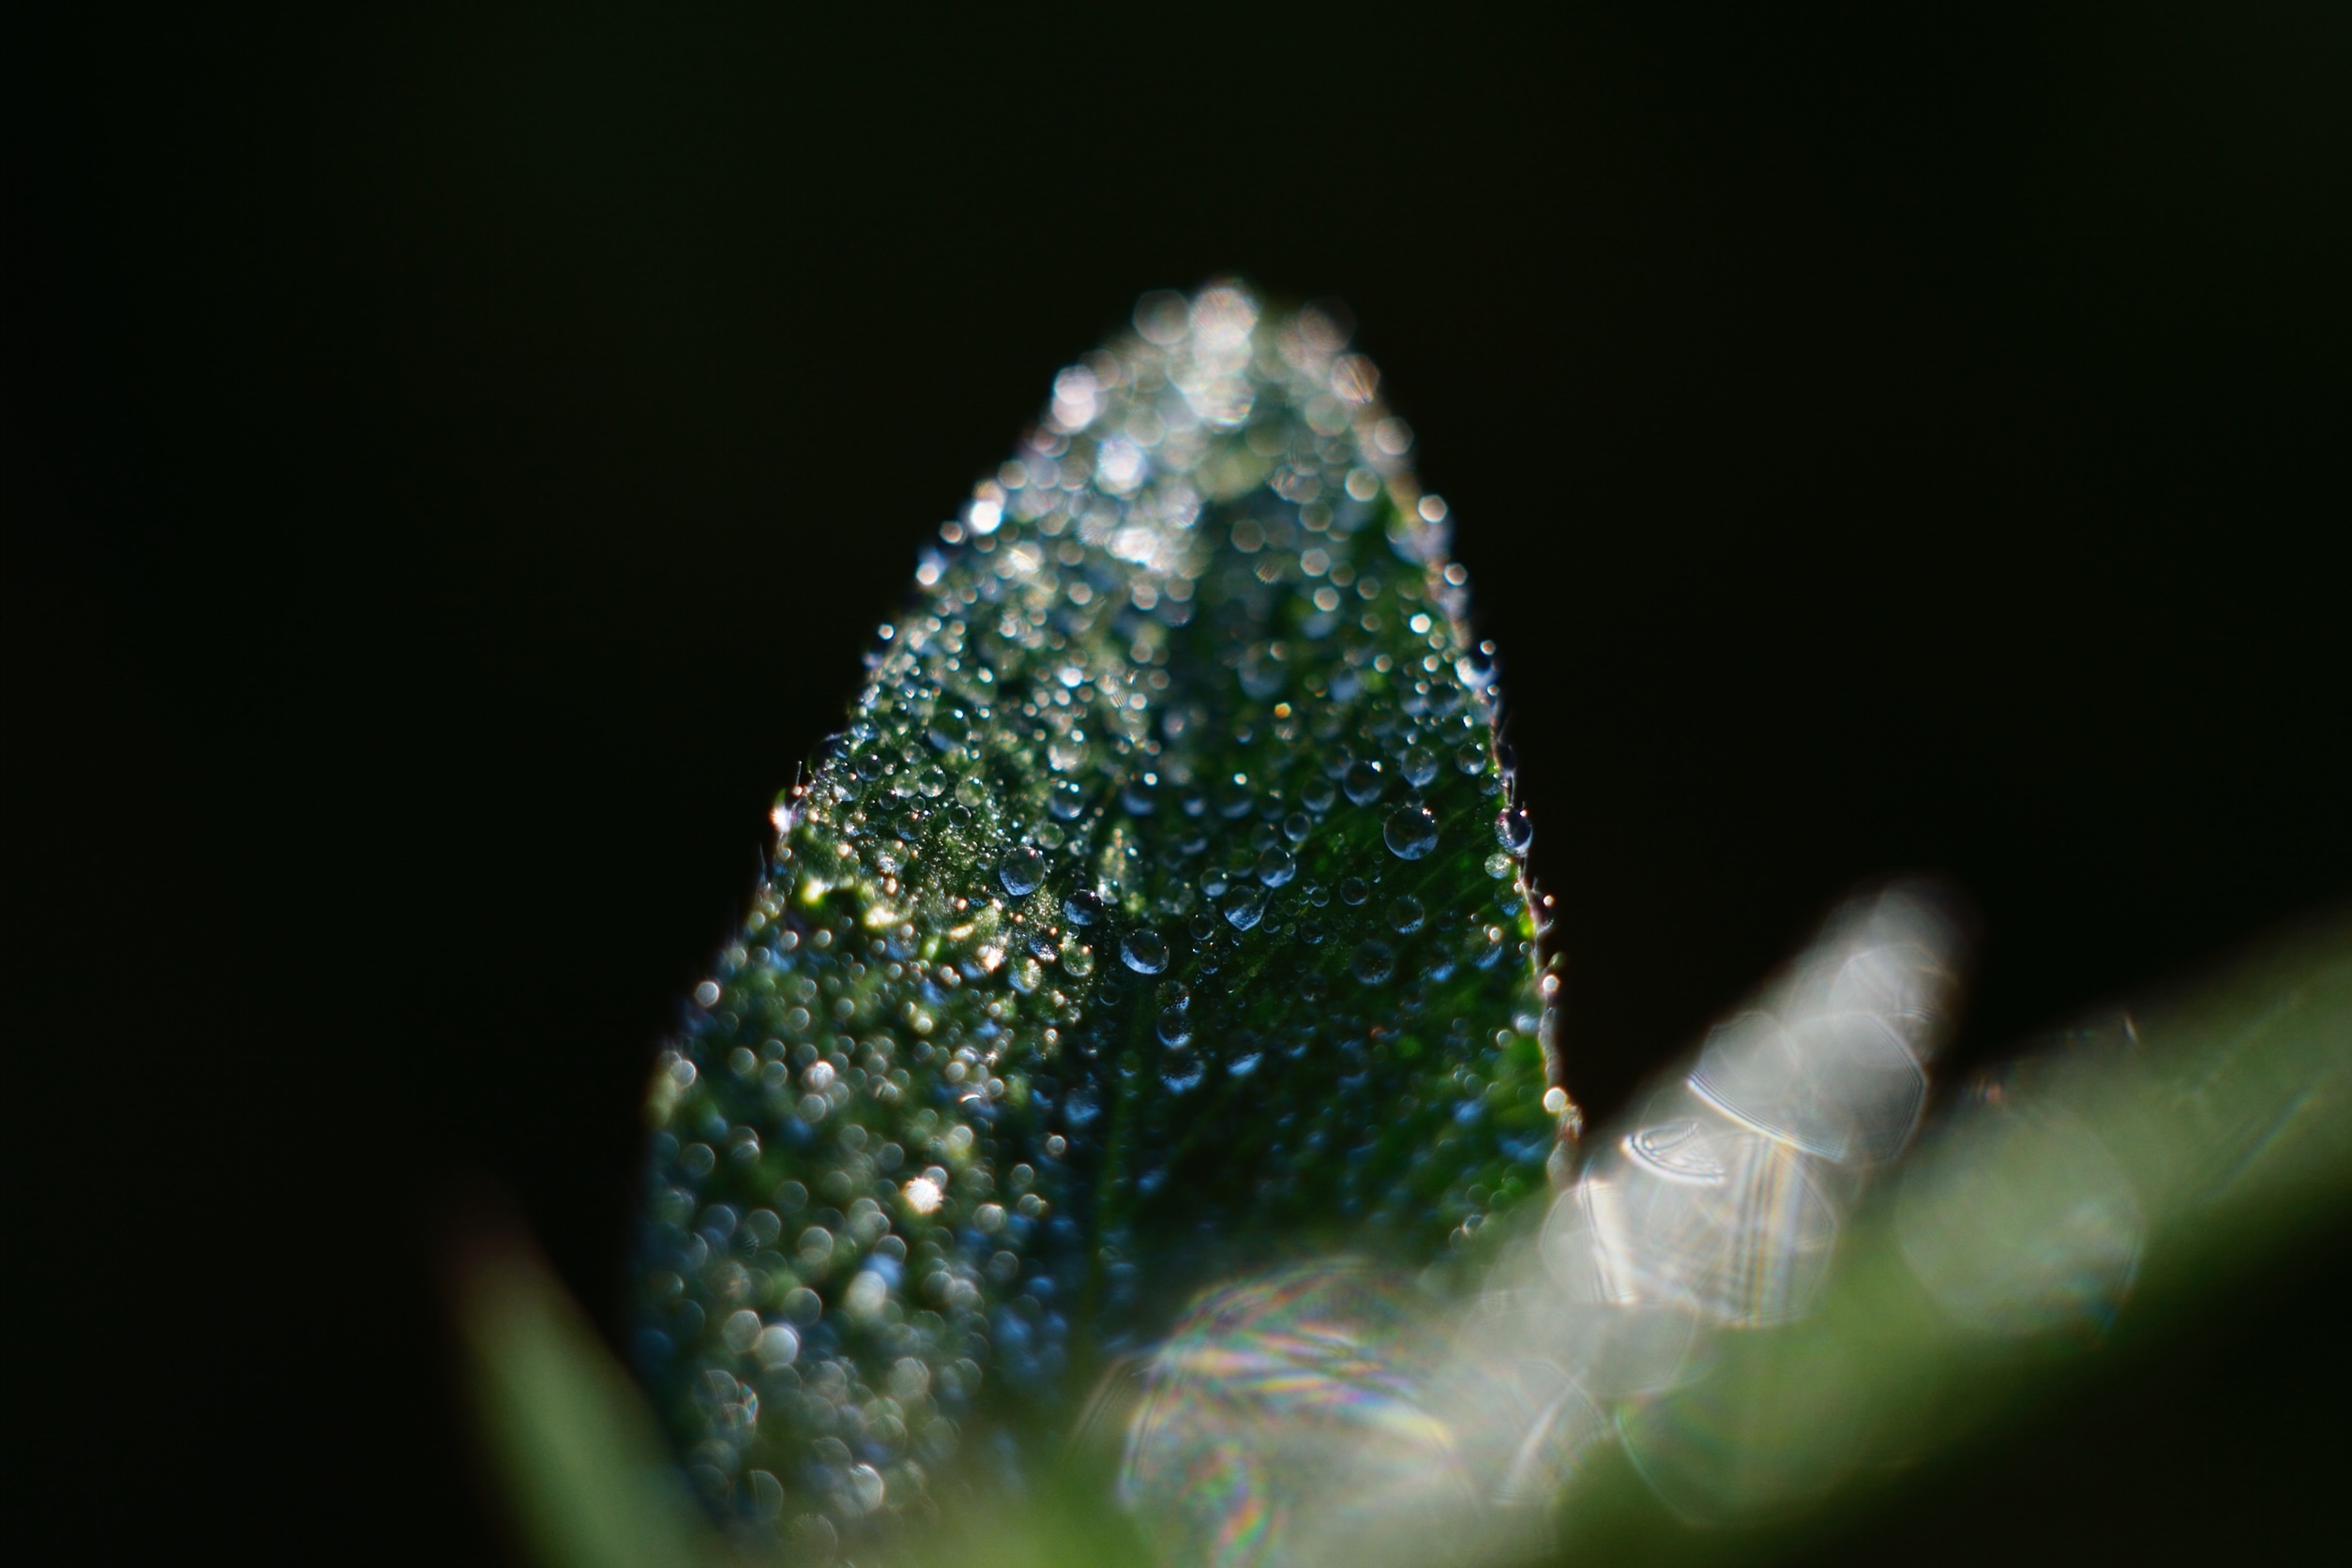
water, nature, drop, dew, liquid, plant, photography, rain, leaf, flower, wet, summer, environment, spring, green, tropical, insect, macro, garden, fauna, bubble, invertebrate, life, freshness, close up, outdoors, shiny, moisture, macro photography, rain drops, plant stem